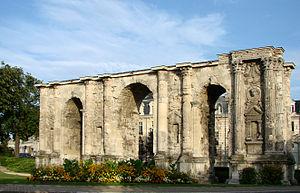
La Porte Mars à Reims, arc de triomphe de la ville gallo-romaine (Durocortorum), érigé en l'honneur d'Auguste entre 180 et 230, la partie droite a été rénovée par Narcisse Brunette au XIXe siècle.
L'histoire de Reims remonte probablement à quelques siècles avant notre ère et il reste de cette agglomération gauloise la trace de deux fossés qui témoignent de l'ampleur de la ville avant même la conquête romaine. Le site initial de Reims n'apparaît plus guère et l'on a même du mal à imaginer cette petite colline sur la rive nord de la Vesle, un peu en retrait des marais dans la vallée peu profonde de la rivière.
Durocorter est le nom du site gaulois qui devint cité de l'Empire romain puis, aujourd'hui, la ville de Reims.